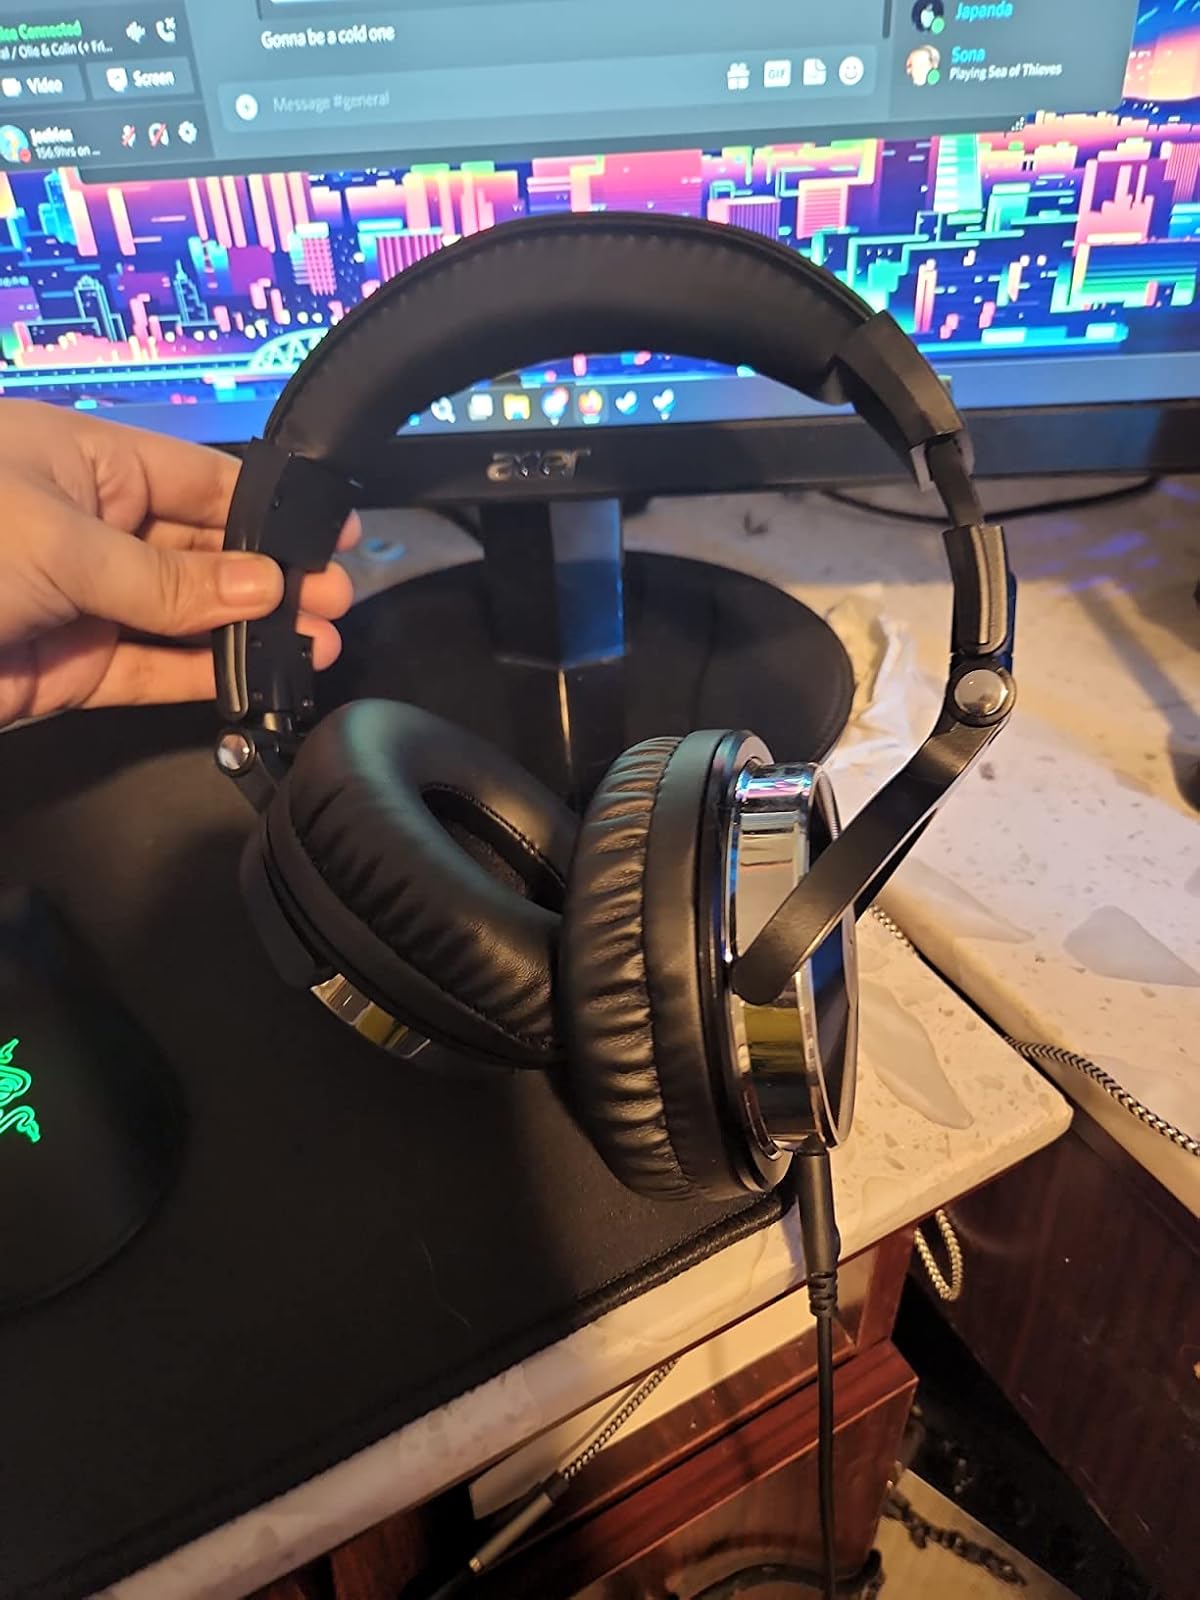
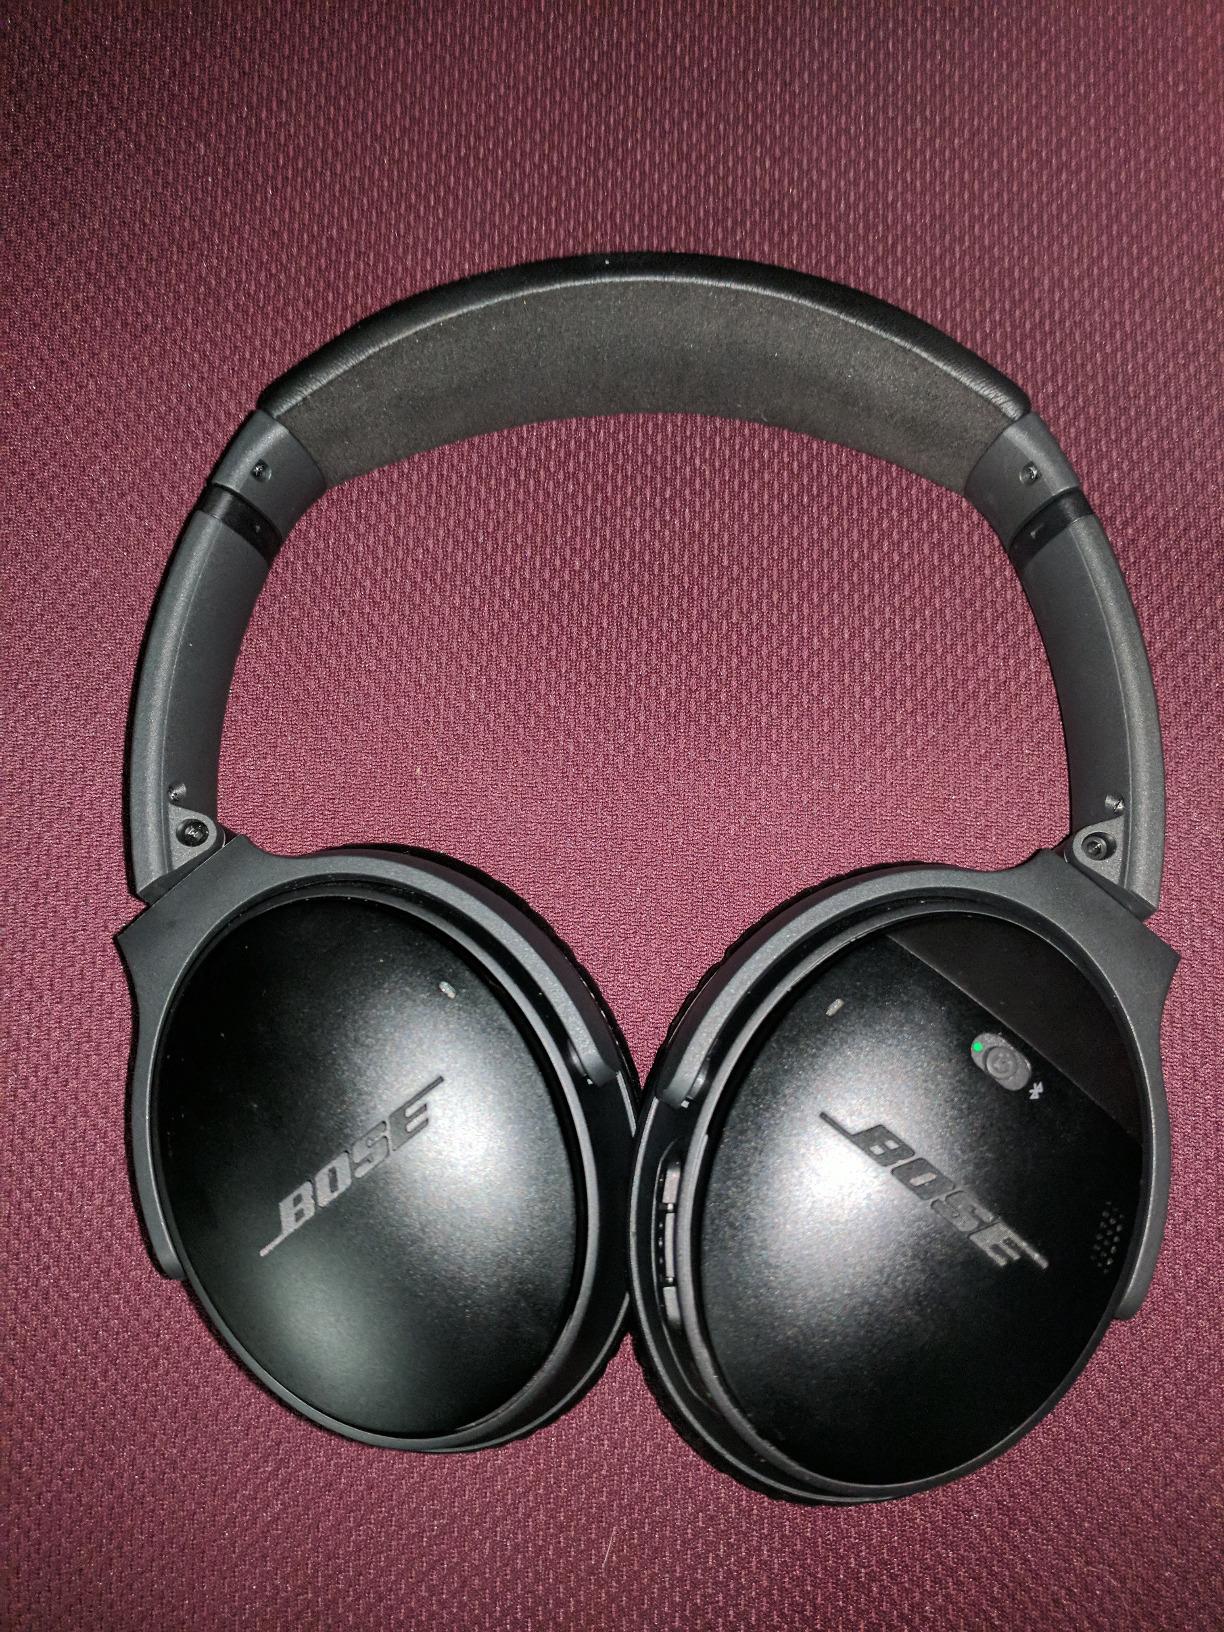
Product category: headphones
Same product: no